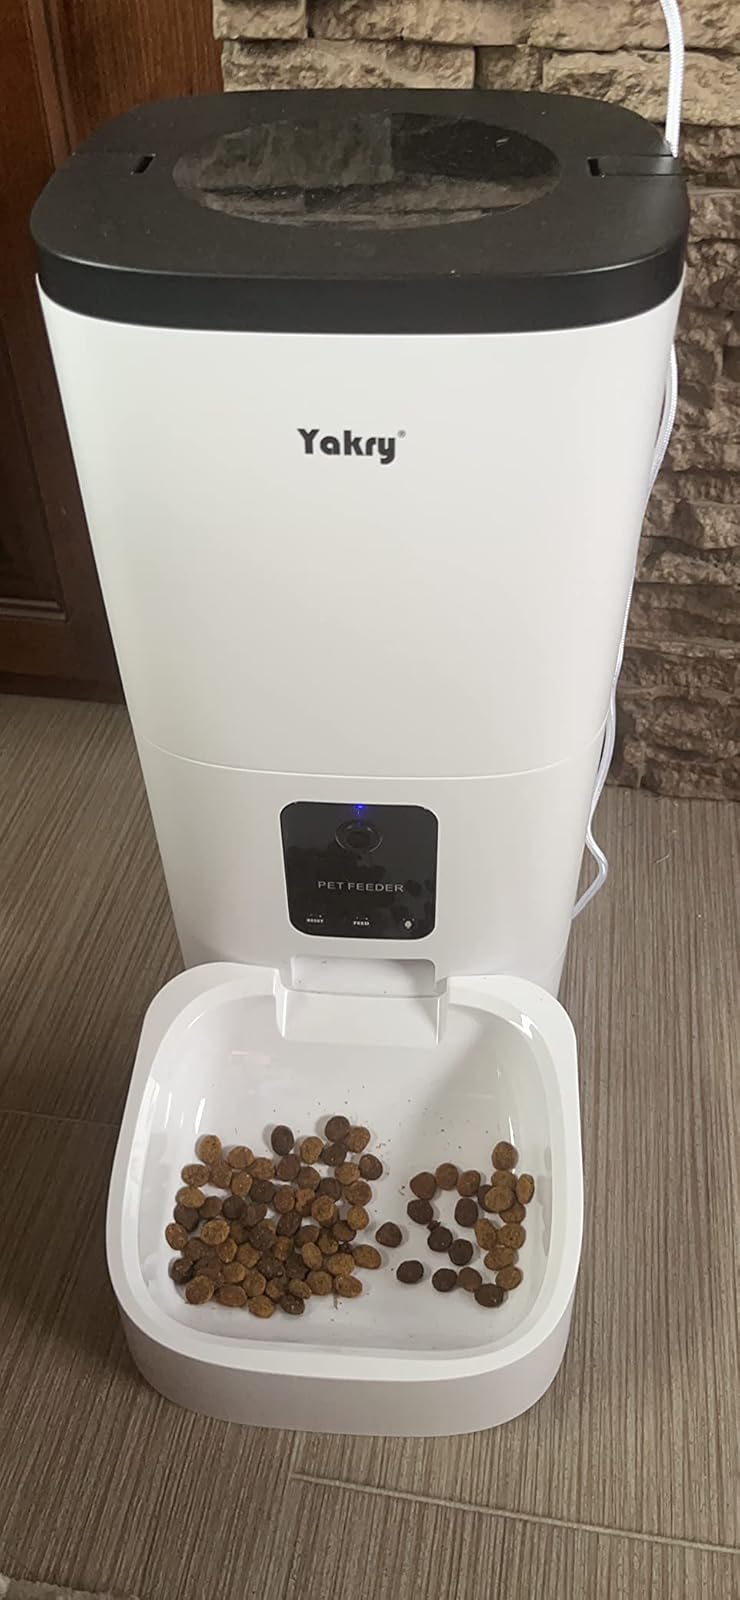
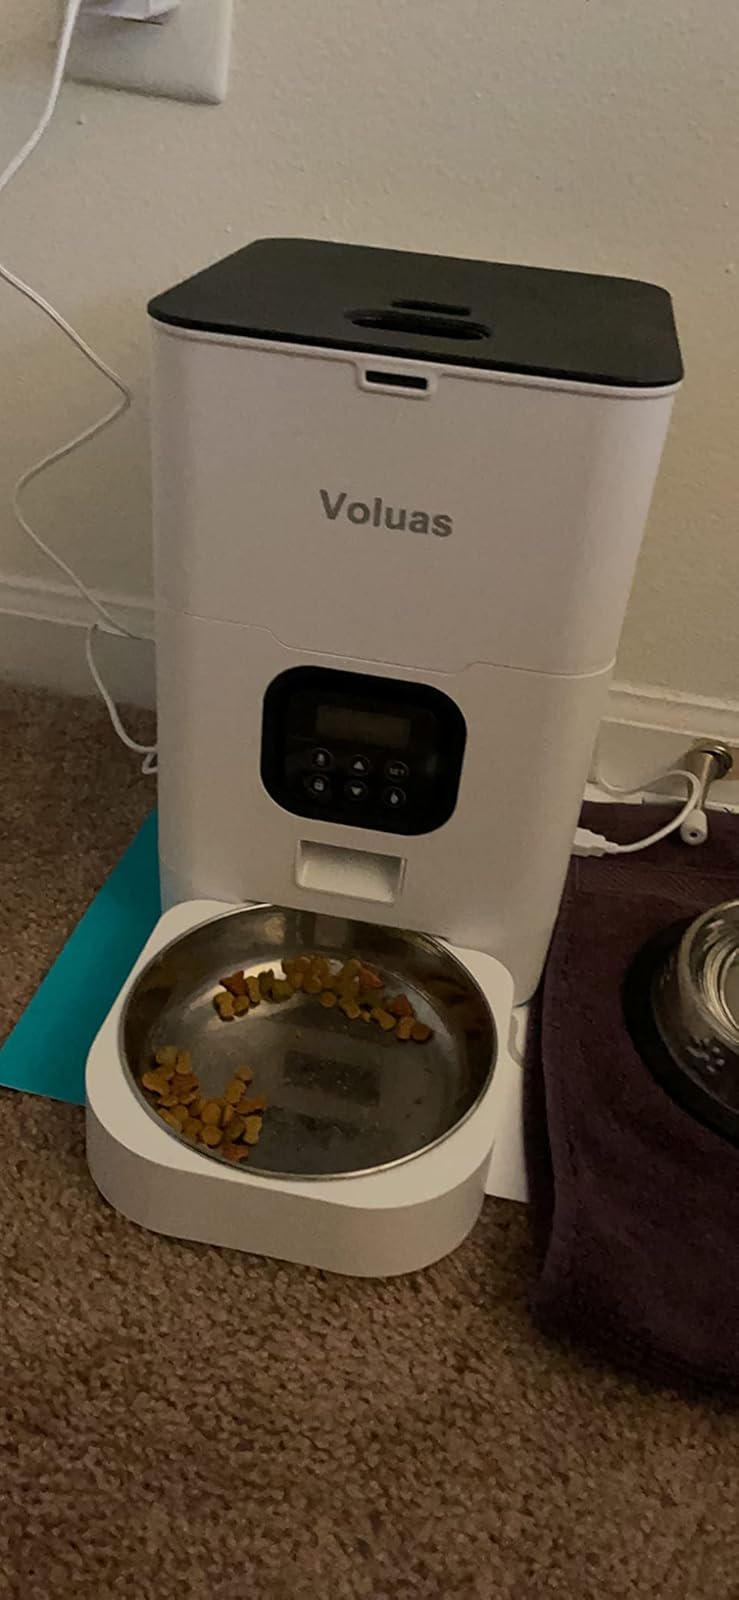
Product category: items_feeder
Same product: no